Chauncey Peak

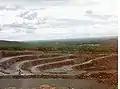
Quarry on the east side of Chauncey Peak. 2000 photo; more rock has been removed since.

The west side of Chauncey Peak lies within Giuffrida Park, managed by the city of Meriden. The park boasts a lake, golf course, woodlands, and the rocky peaks of Lamentation Mountain and Chauncey Peak. Permitted activities within the park include hiking, snowshoeing, cross-country skiing, picnicking, and bicycling. Swimming, boating, rock climbing, and fishing are prohibited. The park supports a number of trails, most notably the Mattabesett Trail (maintained by the Connecticut Forest and Park Association), which stretches from the northern end of Lamentation Mountain, south to Totoket Mountain and north again to the Connecticut River. Trailhead parking for Chauncey Peak is located at Giufridda Park on Westfield Road, east of its junction with U.S. Route 5 and west of Interstate 91, exit 20, via Country Club Road (which becomes Westfield Road).